Answer in natural language. Consider the 3D positions of the objects in the scene and not just the 2D positions in the image. Is the centerpoint of  Window (highlighted by a red box) at a higher height than lowprofile bed with blue bedding (highlighted by a blue box)? Choose between the following options: yes or no
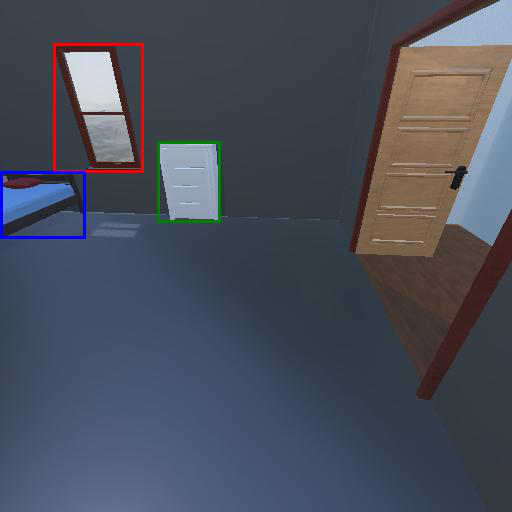
<answer>yes</answer>